Victor Prévost

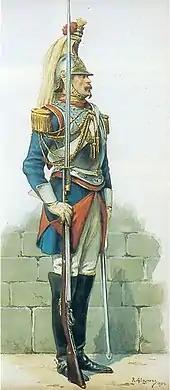
Cent-garde in full uniform

Prévost was enlisted as a conscript for a 6-year military service on 11 April 1855, replacing his older brother. Being of large stature and burly, he was incorporated into the 4th Cuirassiers regiment before moving on 14 October 1856 to the 2nd Cuirassier Regiment of the Imperial Guard and the 12th Cuirassier Regiment, with whom he participated in the Italian campaign, for which he received the commemorative medal. On 31 December 1861, he was released and given a certificate of good conduct.